Mahmoud Afshartous

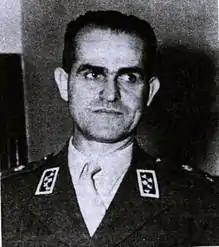
Mahmoud Afshartous

Mahmoud Afshartous, also written Afshartoos (1907–24 April 1953), was an Iranian general and chief of police during the government of Prime Minister Mohammad Mossadegh. Afshartous was abducted and killed by anti-Mossadegh conspirators led by MI6 which helped pave the way for the 1953 coup d'état.